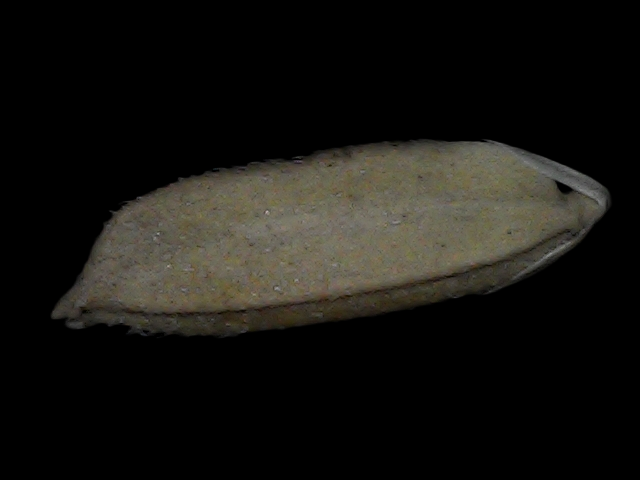
Rice variety: Bd72